Ruslan Khomchak

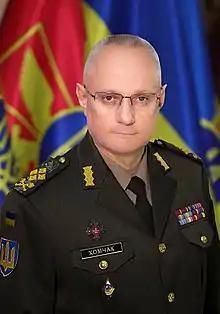
Official portrait, 2021

Ruslan Borysovych Khomchak (born 5 June 1967) is a Ukrainian Colonel-general who serves as the First Deputy Secretary of the National Security and Defense Council of Ukraine and former Commander-in-Chief of the Armed Forces of Ukraine, until 28 March 2020 also holding the post of Chief of the General Staff.